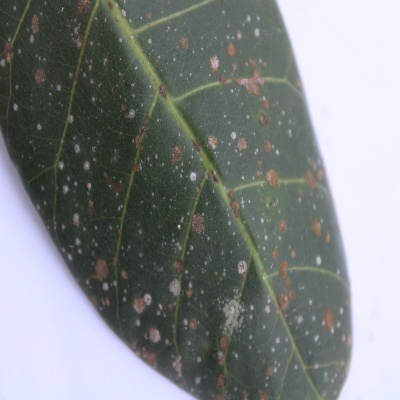
Crop: Cashew
Condition: red rust